François Toussaint

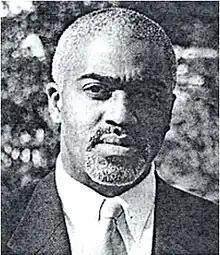

François Toussaint, also known as Kalonda Omanyama or David Ngoy, born on 6 October 1965 in Lodja, in the Democratic Republic of Congo, is a Belgian-Congolese mercenary convicted of murder.